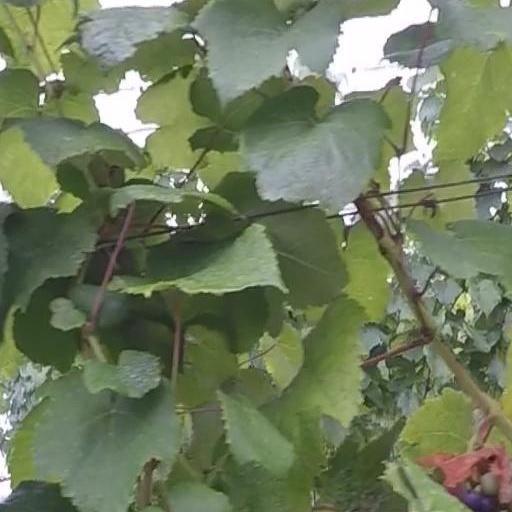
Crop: grape